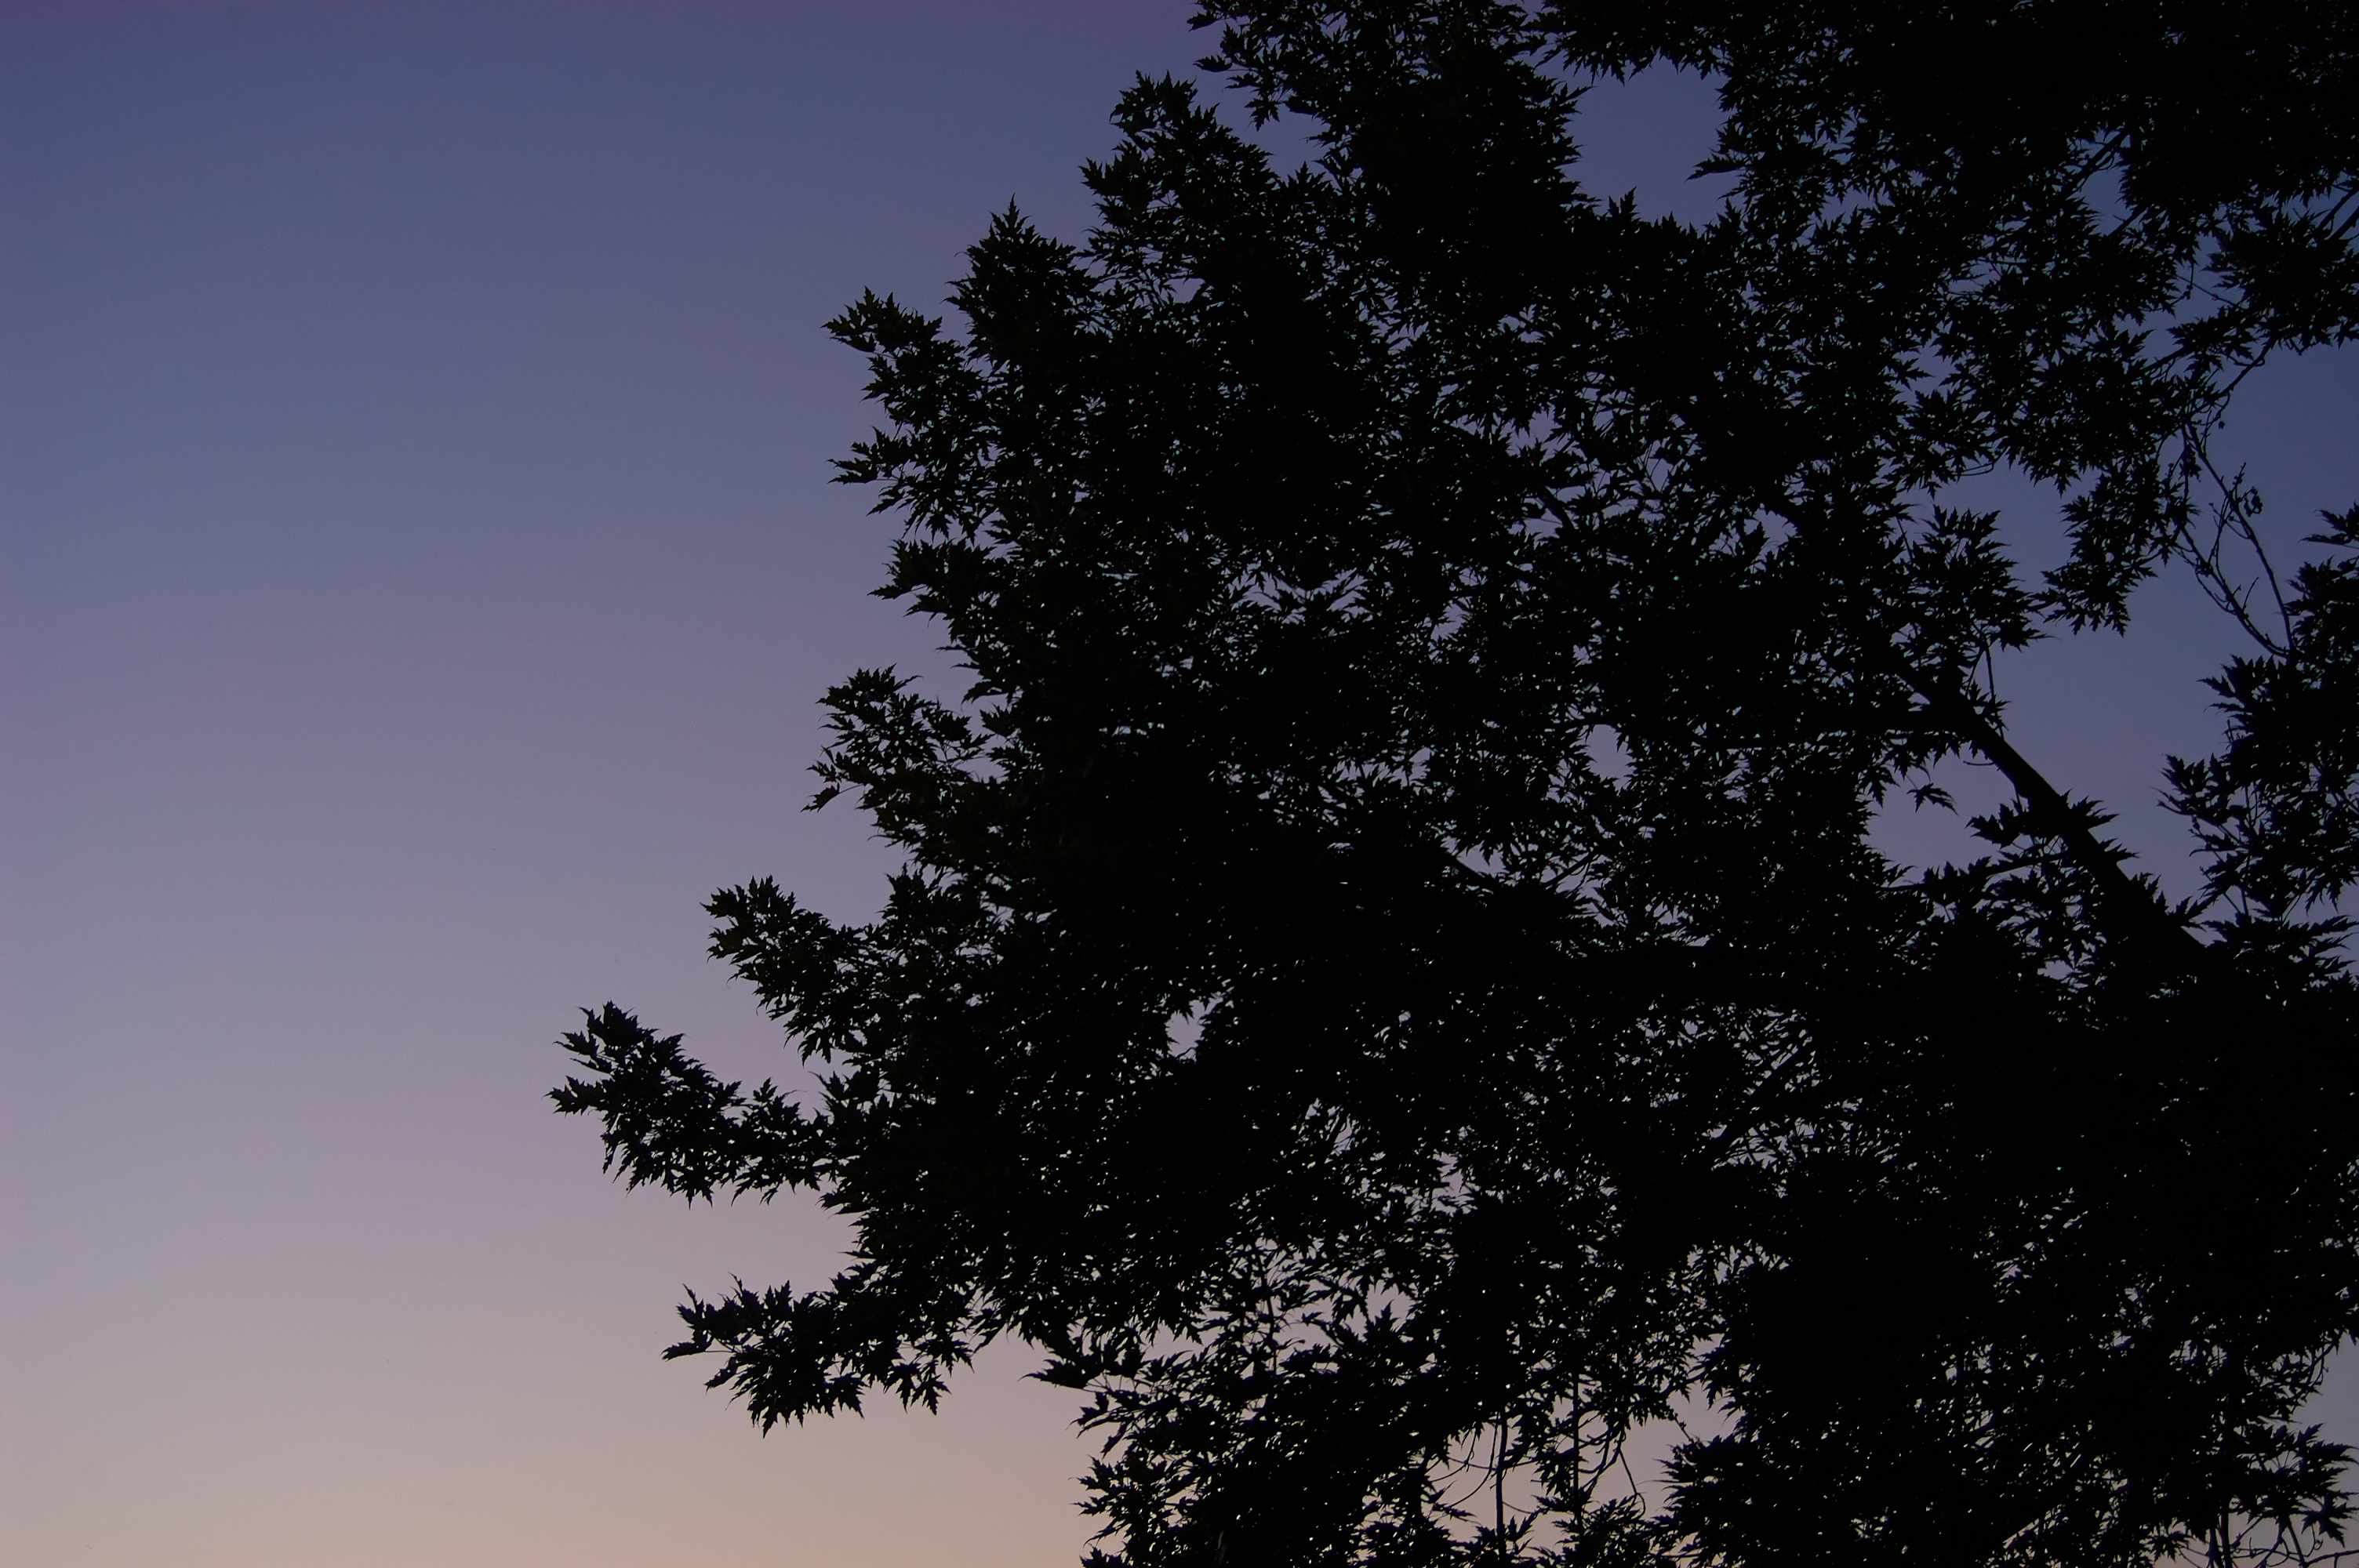
atmosphere, sky, branch, natural landscape, twig, tree, atmospheric phenomenon, dusk, trunk, Tints and shades, landscape, horizon, monochrome photography, meteorological phenomenon, cumulus, forest, evening, monochrome, temperate broadleaf and mixed forest, plant stem, cloud, tropical and subtropical coniferous forests, wood, conifer, winter, pine family